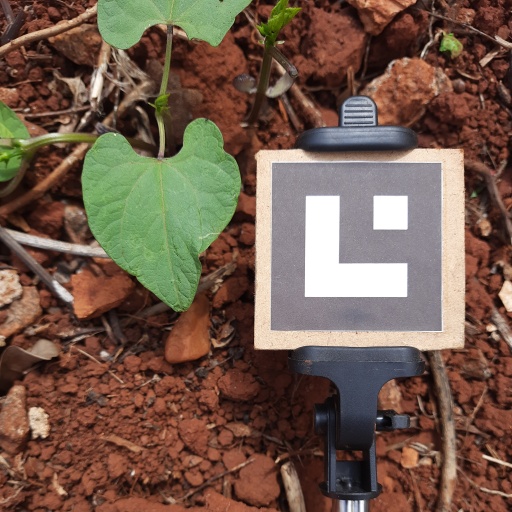
Observations: wavy surface, no eating holes, under sunlight